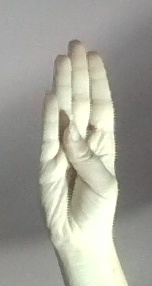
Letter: kaaf